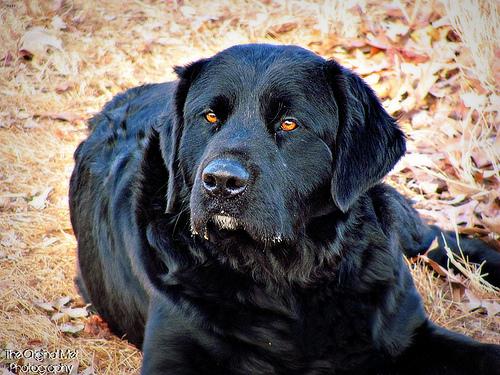
Breed: newfoundland